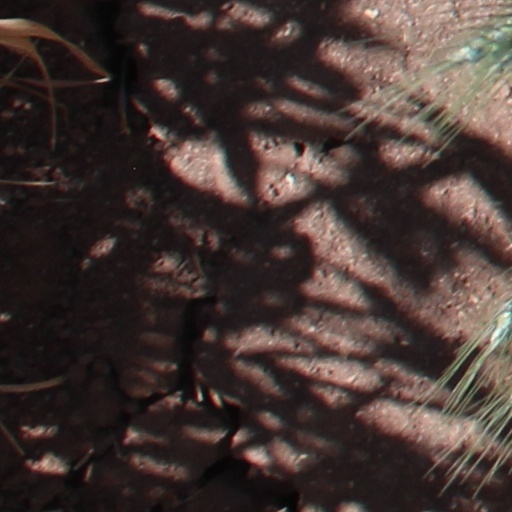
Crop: wheat